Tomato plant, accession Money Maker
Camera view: vertical (180 deg); turntable rotation: 120 degrees
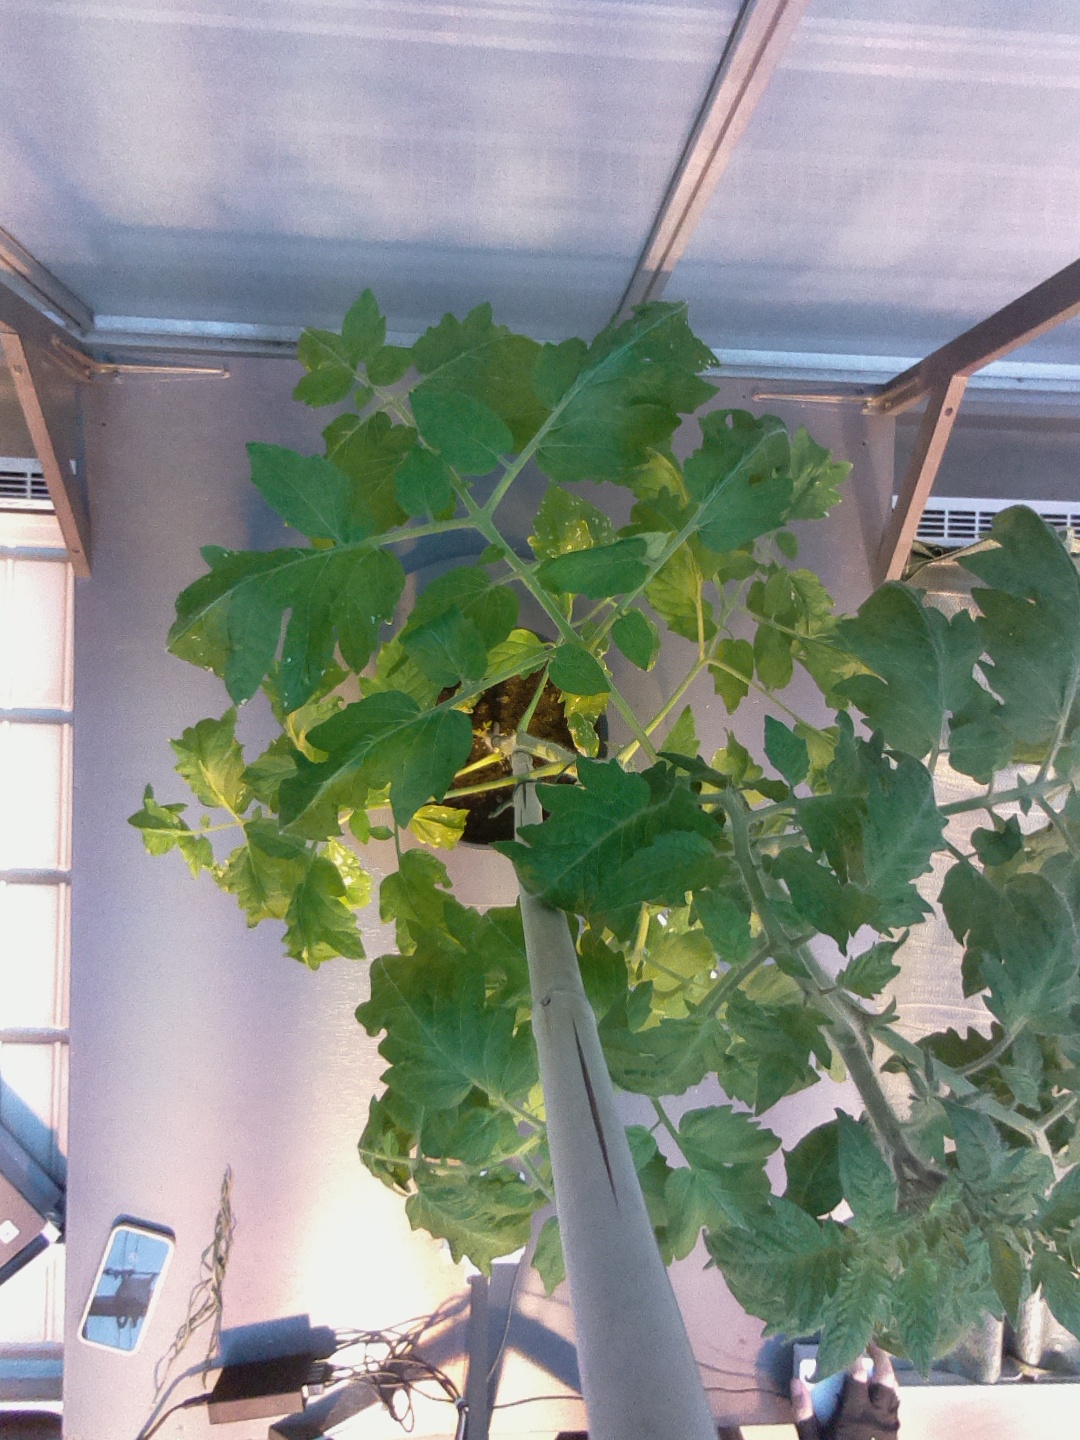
BBCH growth stage 60: First flowers open